Old Cambridgeport Historic District

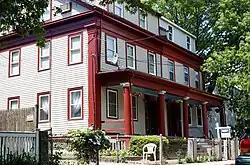

The Old Cambridgeport Historic District is a historic district along Cherry, Harvard and Washington Streets in Cambridge, Massachusetts. It contains some of the oldest surviving houses north of Massachusetts Avenue in the Cambridgeport section of the city. It includes the entire block of Cherry Street between Harvard and Washington Streets, as well as a few buildings on those two streets. The oldest houses are the Samuel Fay House (172 Harvard Street, built 1805) and the Margaret Fuller House (71 Cherry Street, built 1807, now a National Historic Landmark).